Project Oilsand

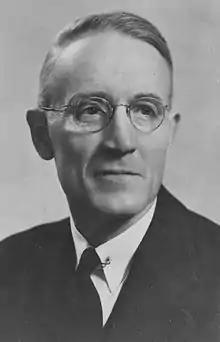
Secretary of State for External Affairs Howard Charles Green opposed Project Oilsands.

In April 1959, the Federal Mines Department approved Project Oilsand; Pony Creek, Alberta ( from Fort McMurray) was selected as a test site. Before the project could continue beyond these preliminary steps, however, the Canadian government's stance on the use of nuclear weapons shifted towards one of non-proliferation; out of concerns that it would increase the risk of Soviet espionage, Project Oilsand was put on hiatus. In April 1962, Canadian Secretary of State for External Affairs Howard Charles Green said "Canada is opposed to nuclear tests, period"; Project Oilsand was subsequently cancelled.